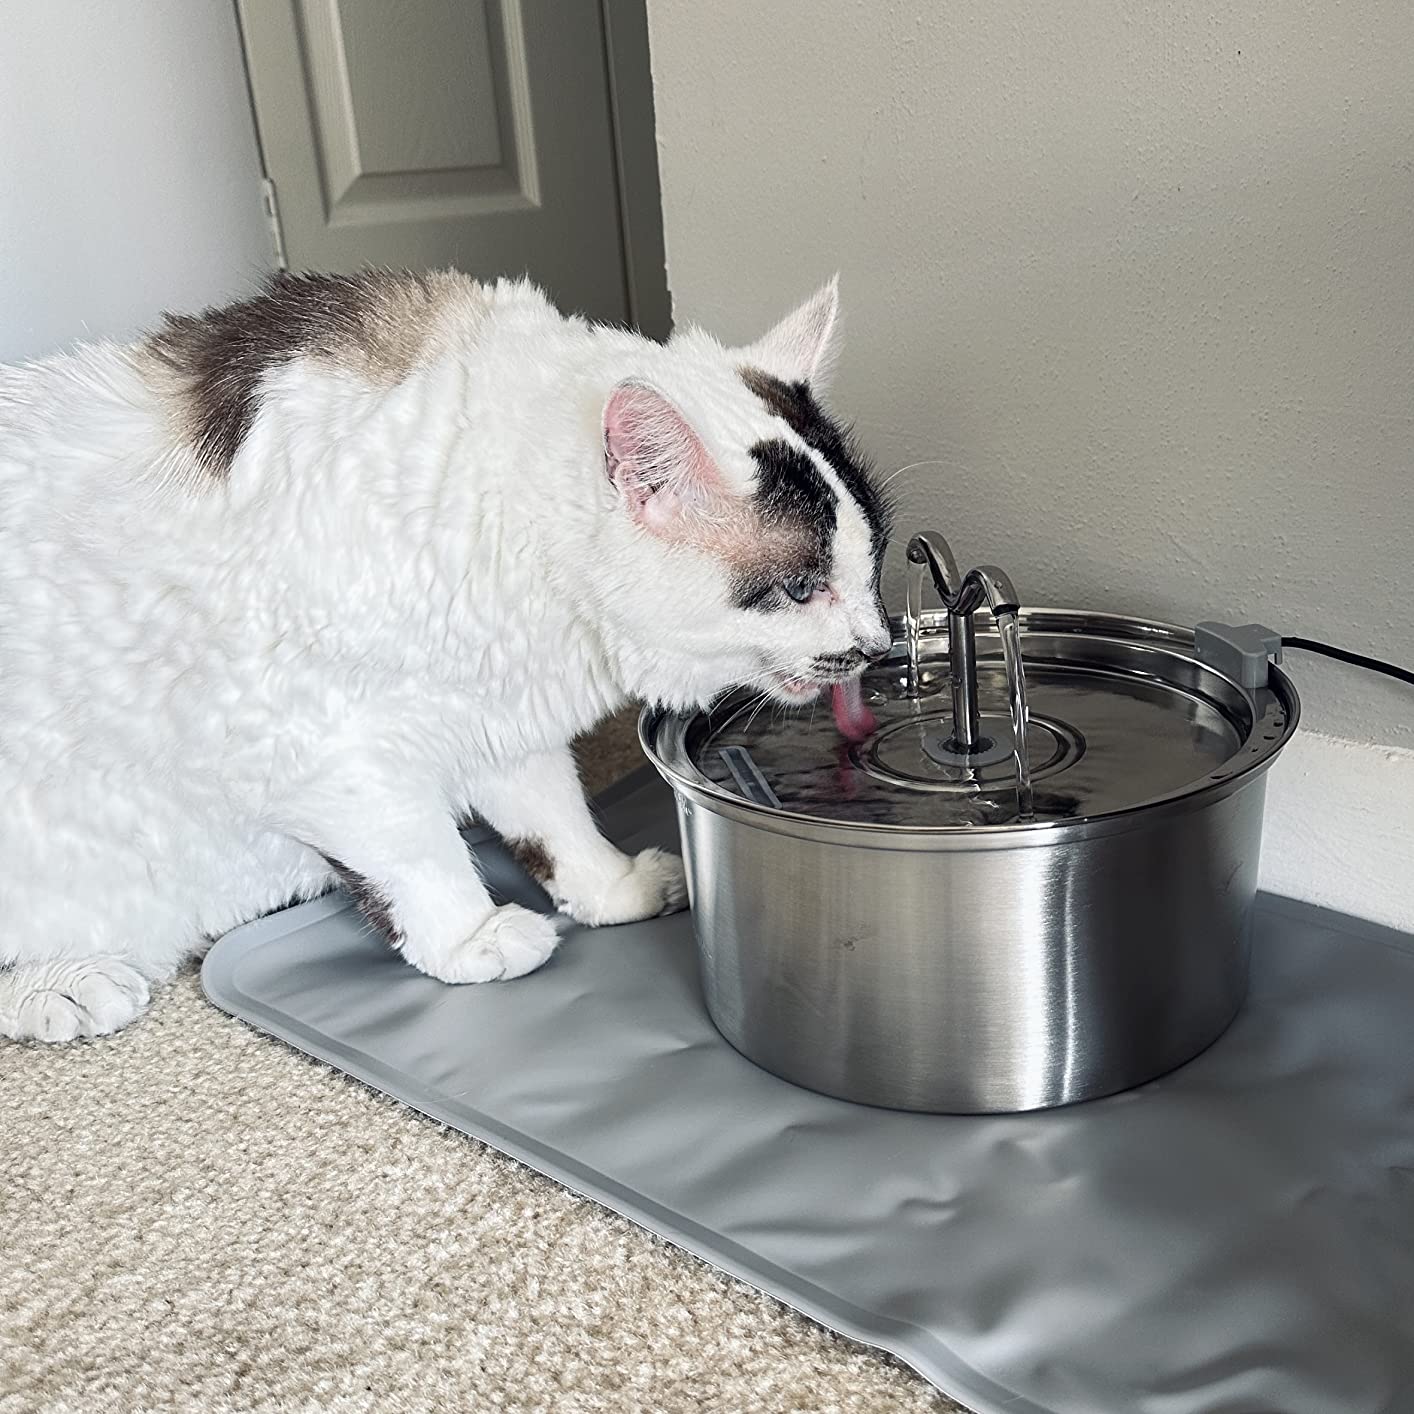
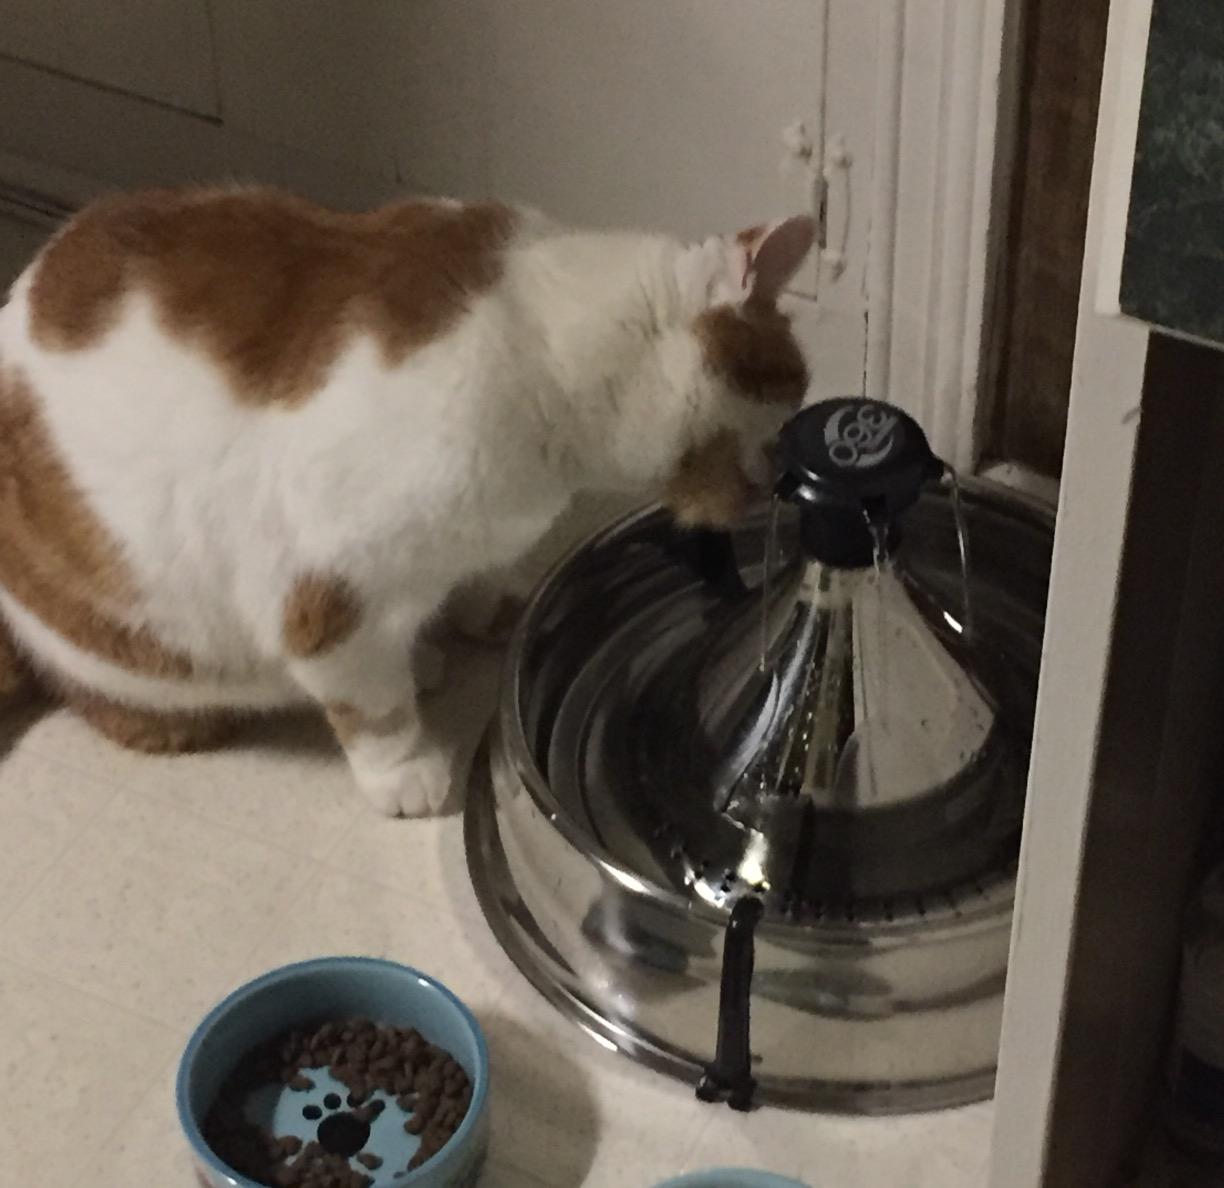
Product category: items_bowl
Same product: no